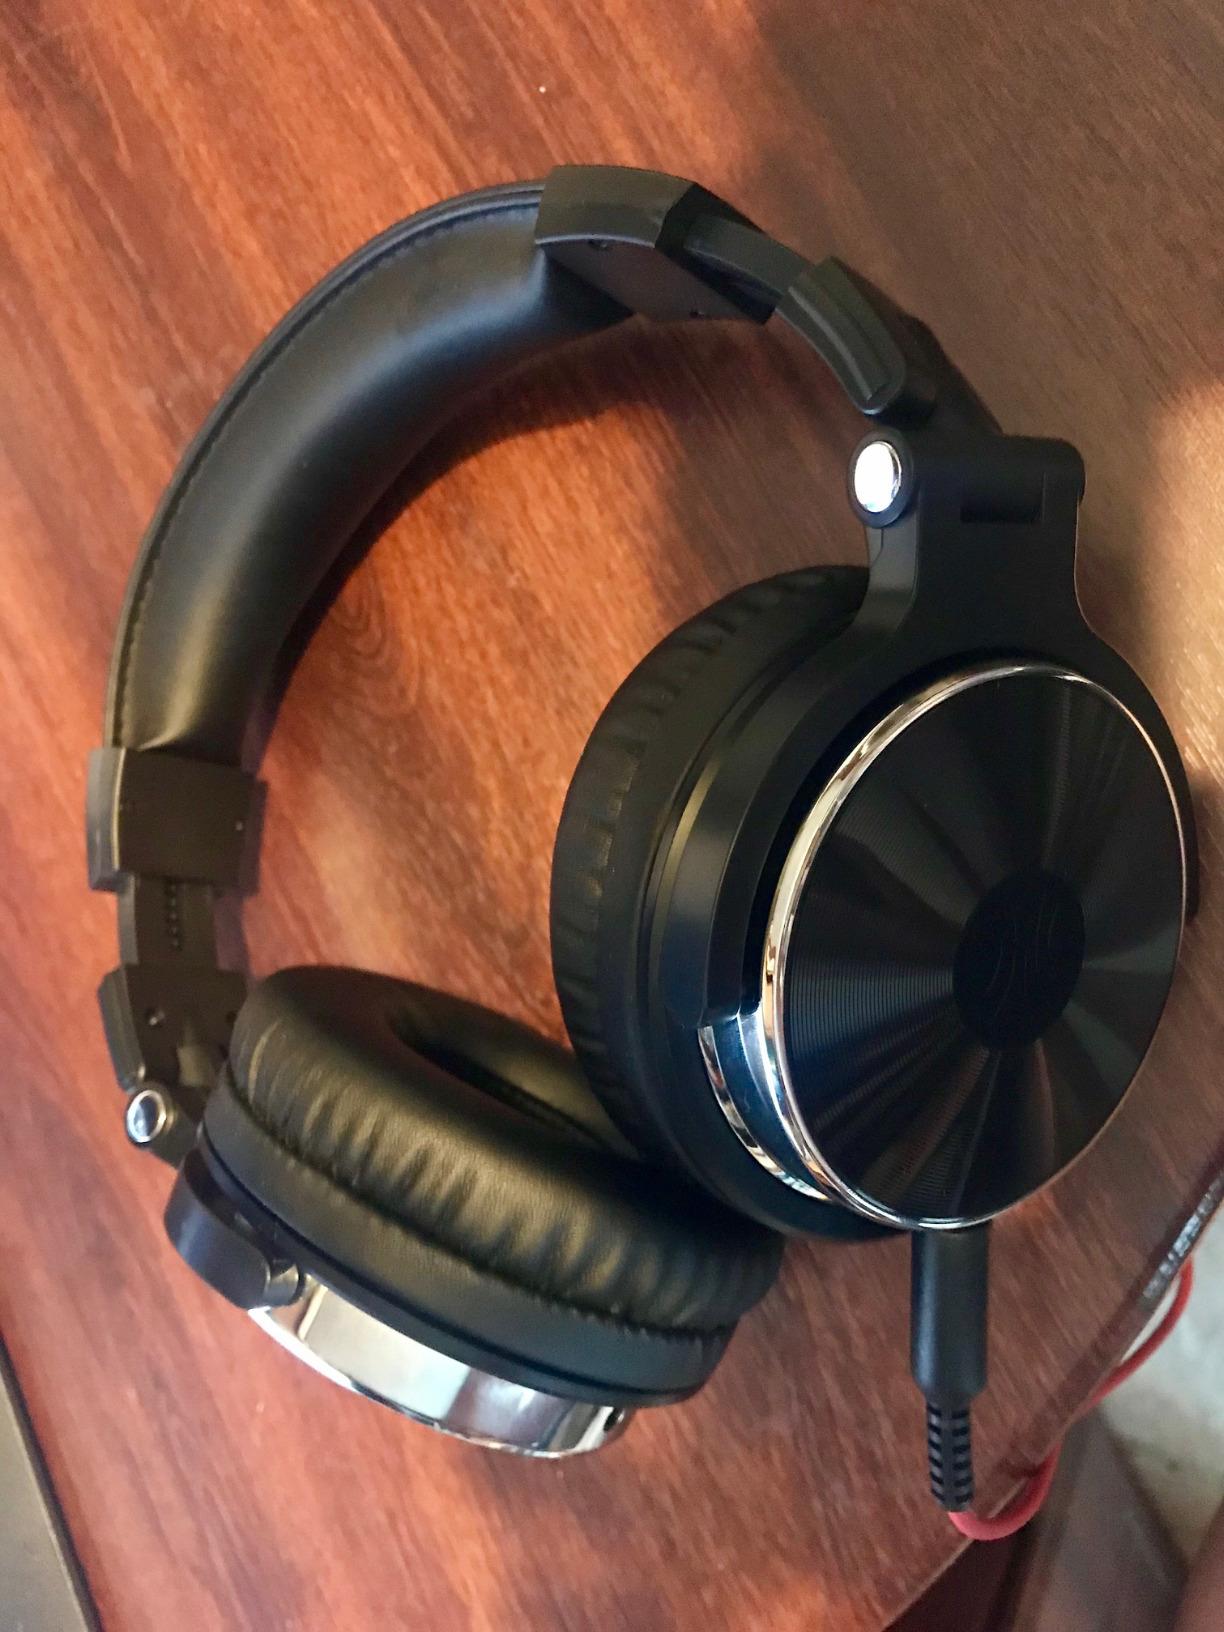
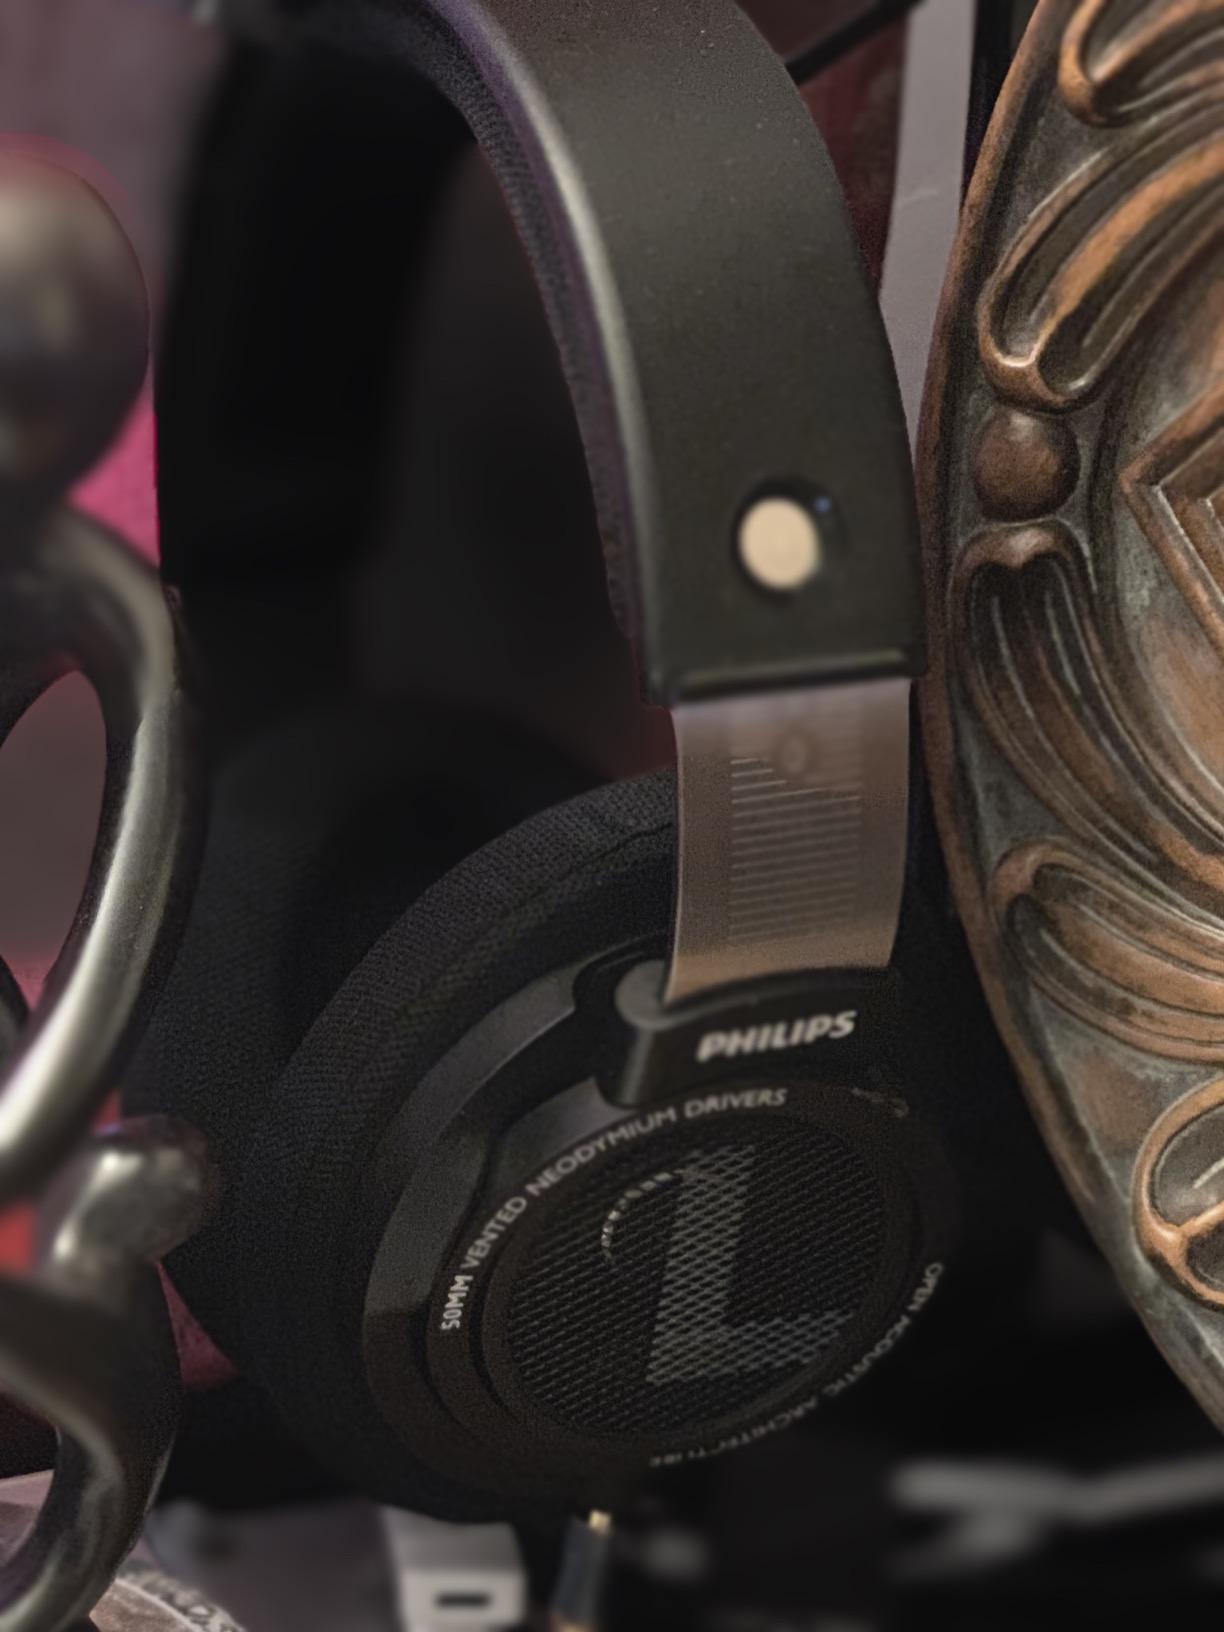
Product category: headphones
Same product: no